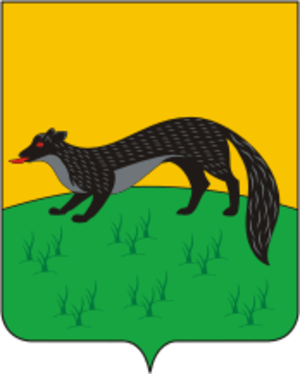
Bogutjar
Bogutjars byvåben
Bogutjar er en by i Voronezj oblast i Rusland. Den ligger ved floden Bogutjar, omkring 220 km sydøst for Voronezj. Den har et indbyggertal på 13.756, 8.499.